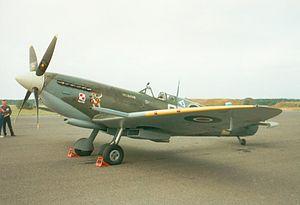
Aleksander Gabszewicz est un pilote de chasse polonais, as des forces armées polonaises de la Seconde Guerre mondiale.
La 316ᵉ escadrille de chasse polonaise, dite également de « Varsovie » est une escadrille de chasse dont les pilotes polonais combattaient au sein de la Royal Air Force durant la Seconde Guerre mondiale.